Aditya Dibabha

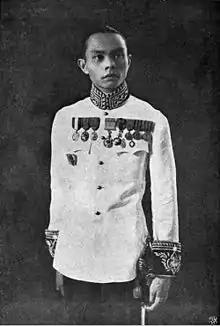

Prince Aditya Dibabha (27 July 1900 – 19 May 1946) was a member of the Thai Royal Family and a Siamese political figure. He served as Chairman of the Regency Council between 1935 and 1944, as King Ananda Mahidol was still a minor.